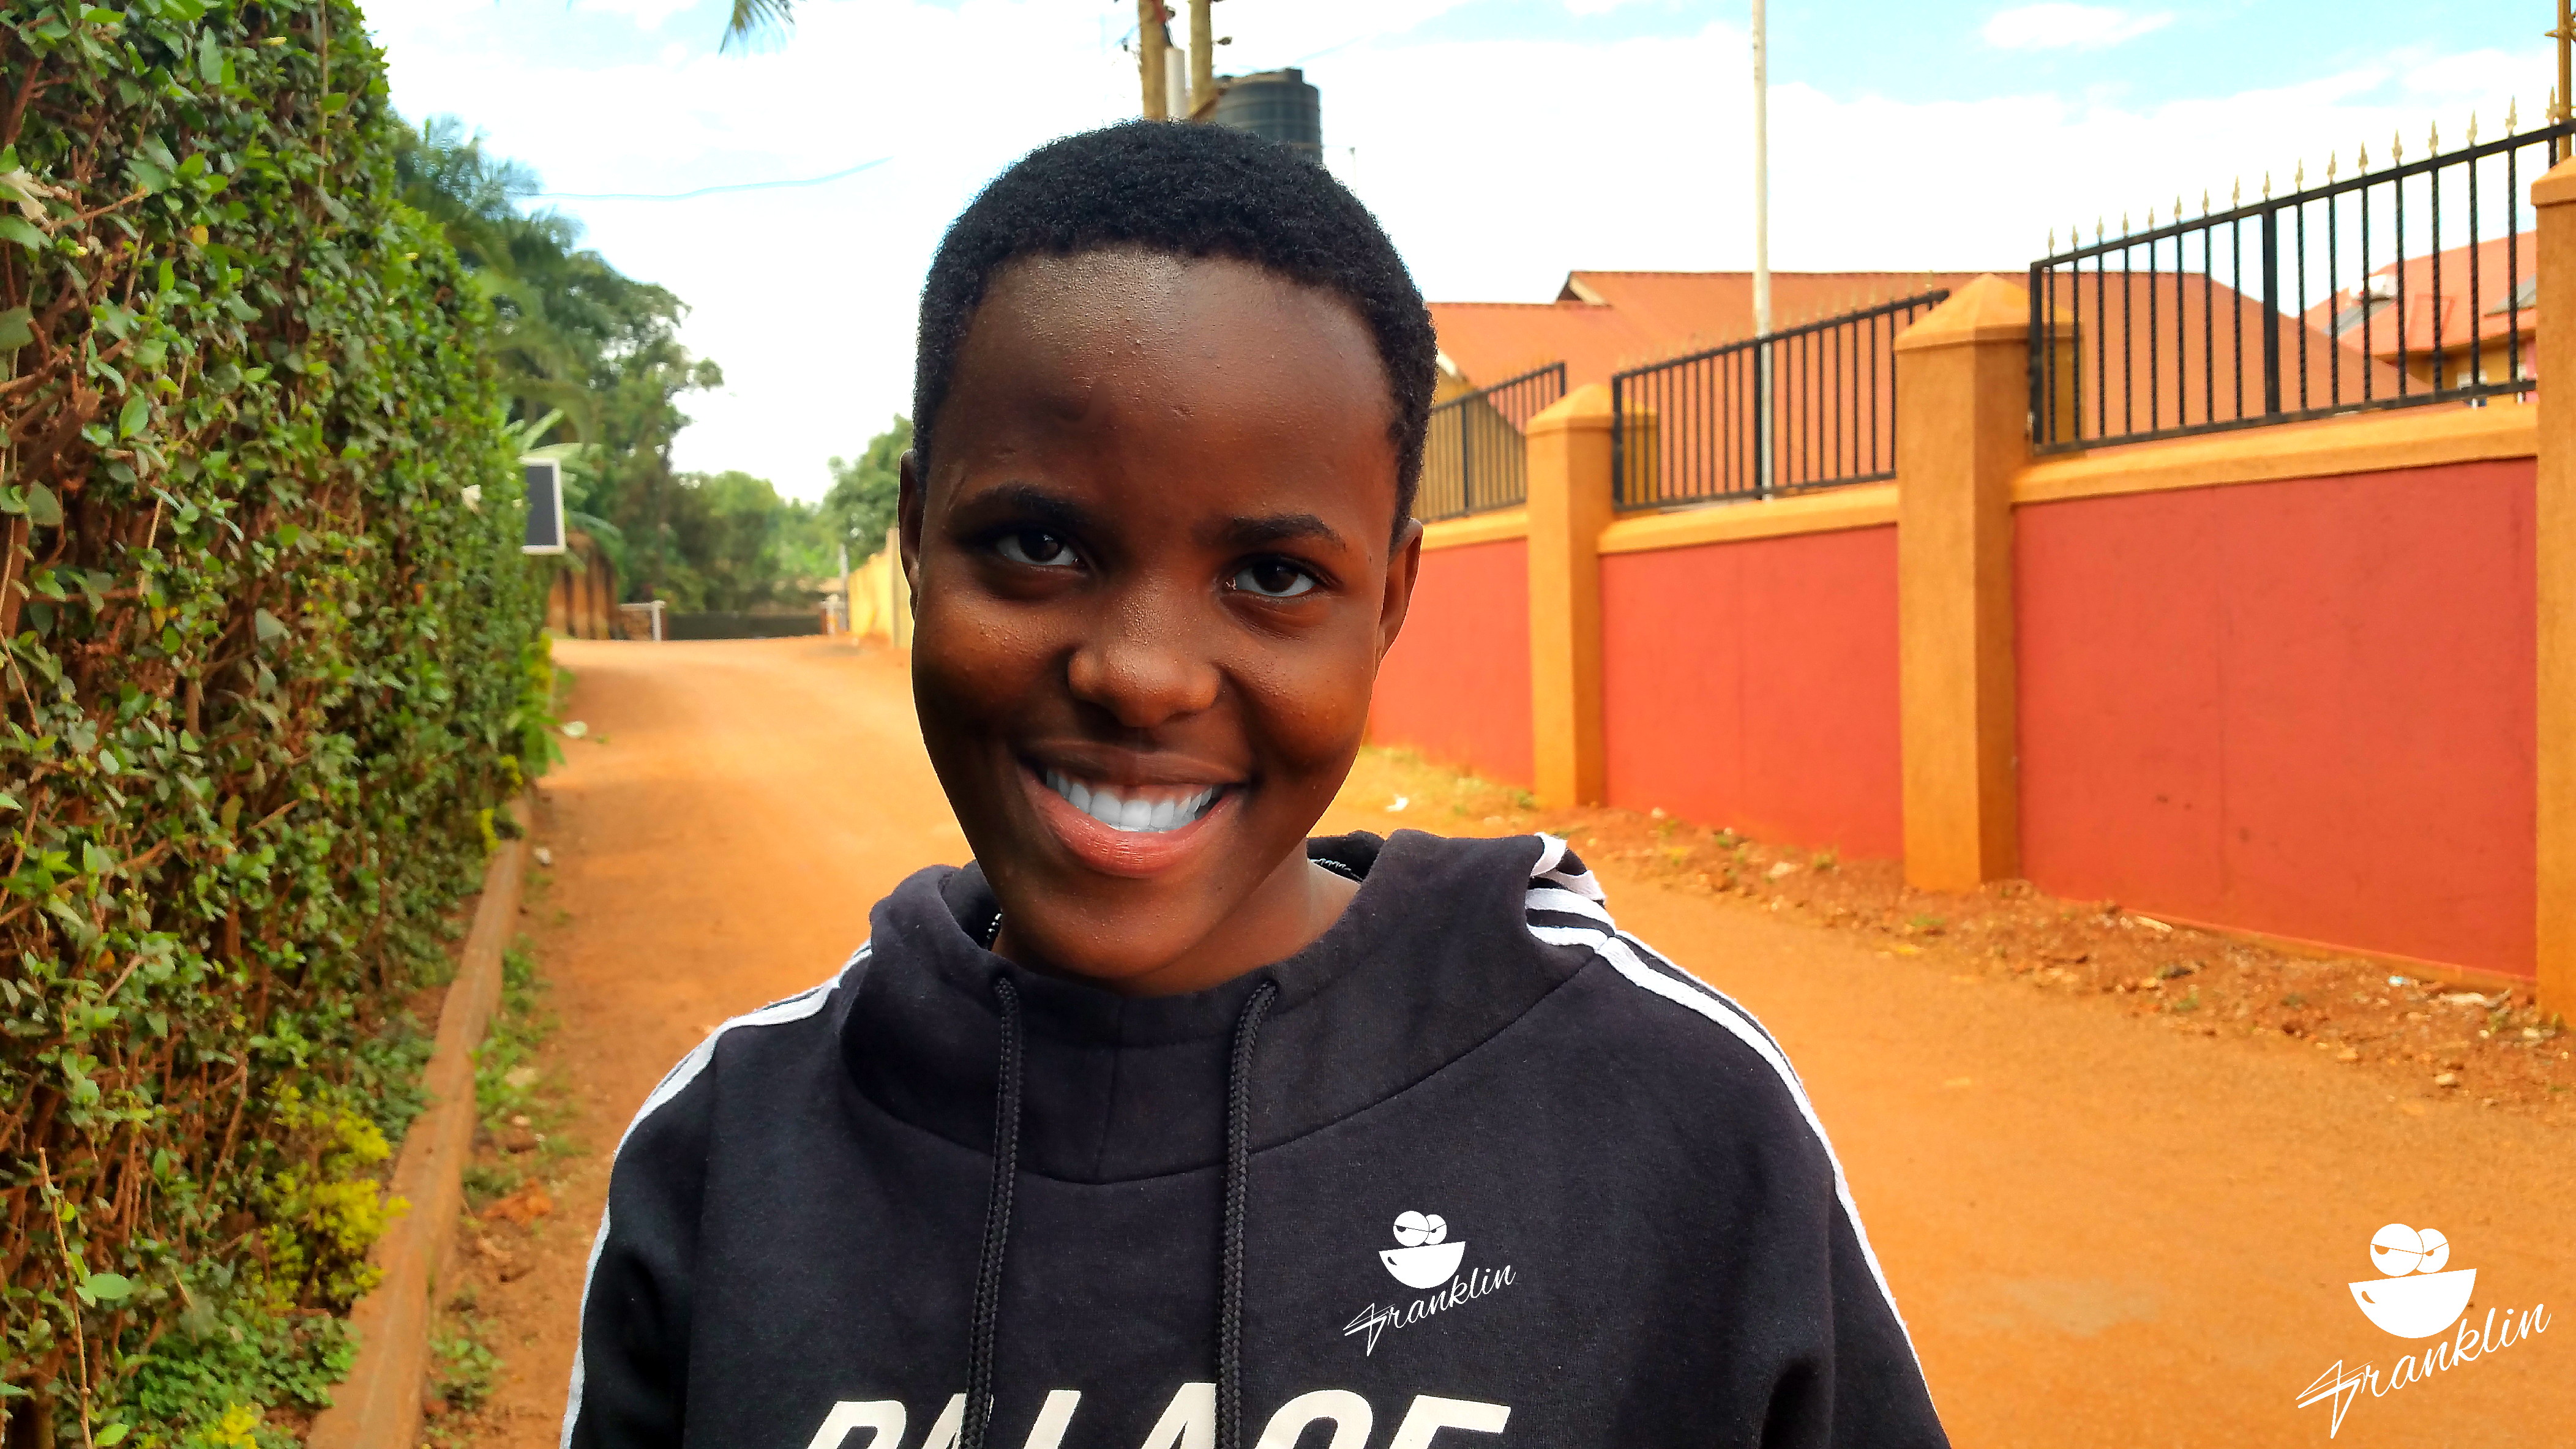
africa, hair, facial expression, people, forehead, head, smile, child, hairstyle, youth, fun, cool, happy, adaptation